Andhras

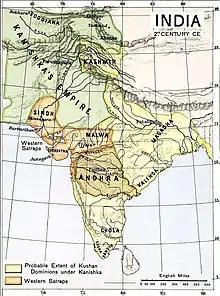

The first major Andhra polity in the Indian subcontinent were the Satavahanas, also referred to as the Andhras (also "Andhra-bhṛtyas" or "Andhra-jatiyas"), which ruled over the entire Deccan plateau and established trade relations with the Roman Empire. Most modern scholars believe that the Satavahana rule began in the late second century BCE and lasted until the early third century CE, although some assign the beginning of their rule to as early as the 3rd century BCE based on the Puranas. Various Puranas give different lists of the Satavahana rulers. The first king of the Andhra-Bhrityas is also known as Shudraka or Suraka in the "Kumarika Khanda" of "Skanda Purana." The "Matsya Purana" states that 30 Andhra kings ruled for 460 years, but some of its manuscripts name only 19 kings whose reigns add up to 448.5 years. The"Vayu Purana" also mentions that there were 30 Andhra kings.